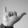
ASL letter: Y